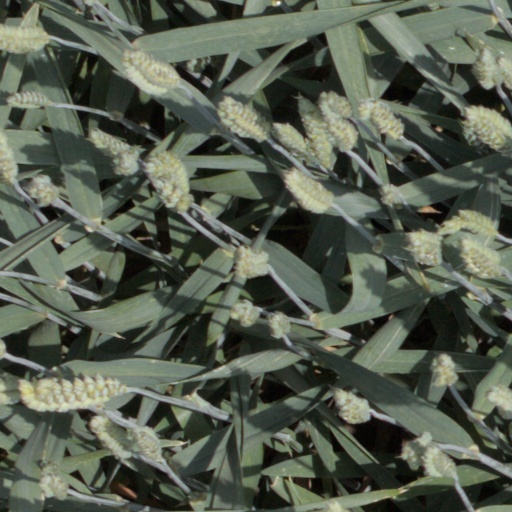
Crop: wheat